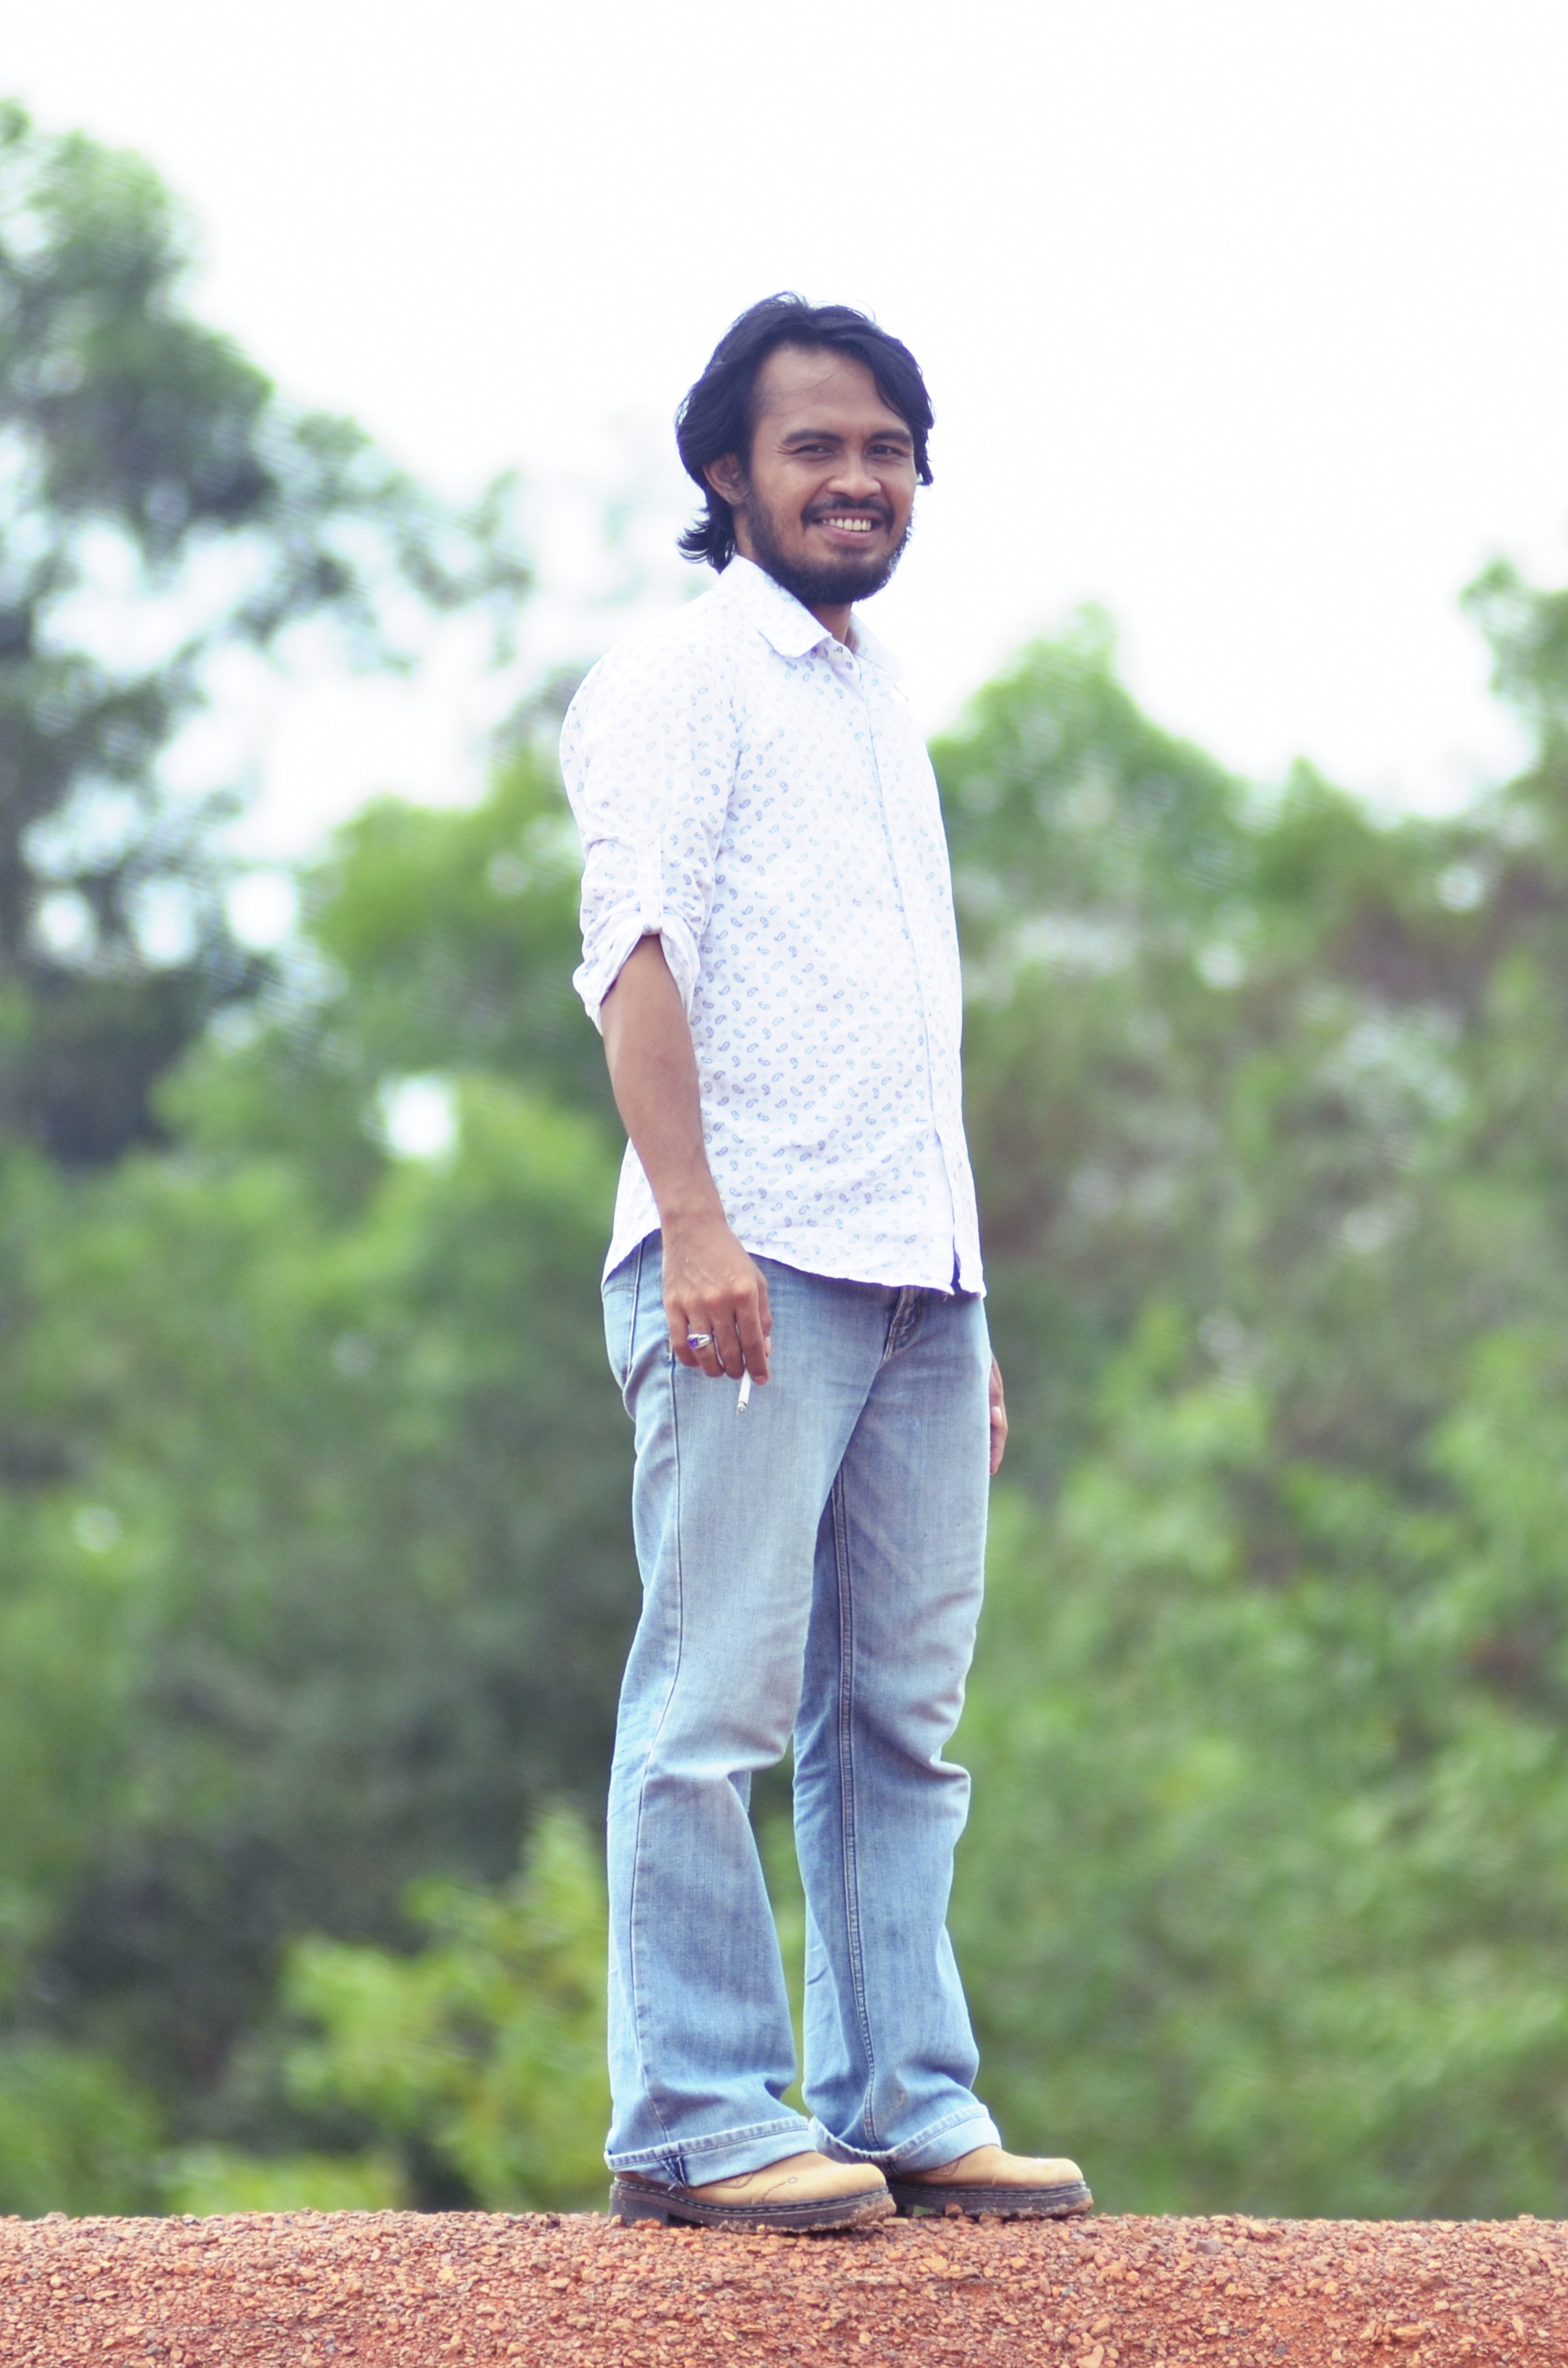
java man, indonesian, natural green, guy, smoke, rubiyanto, jambi city photographers